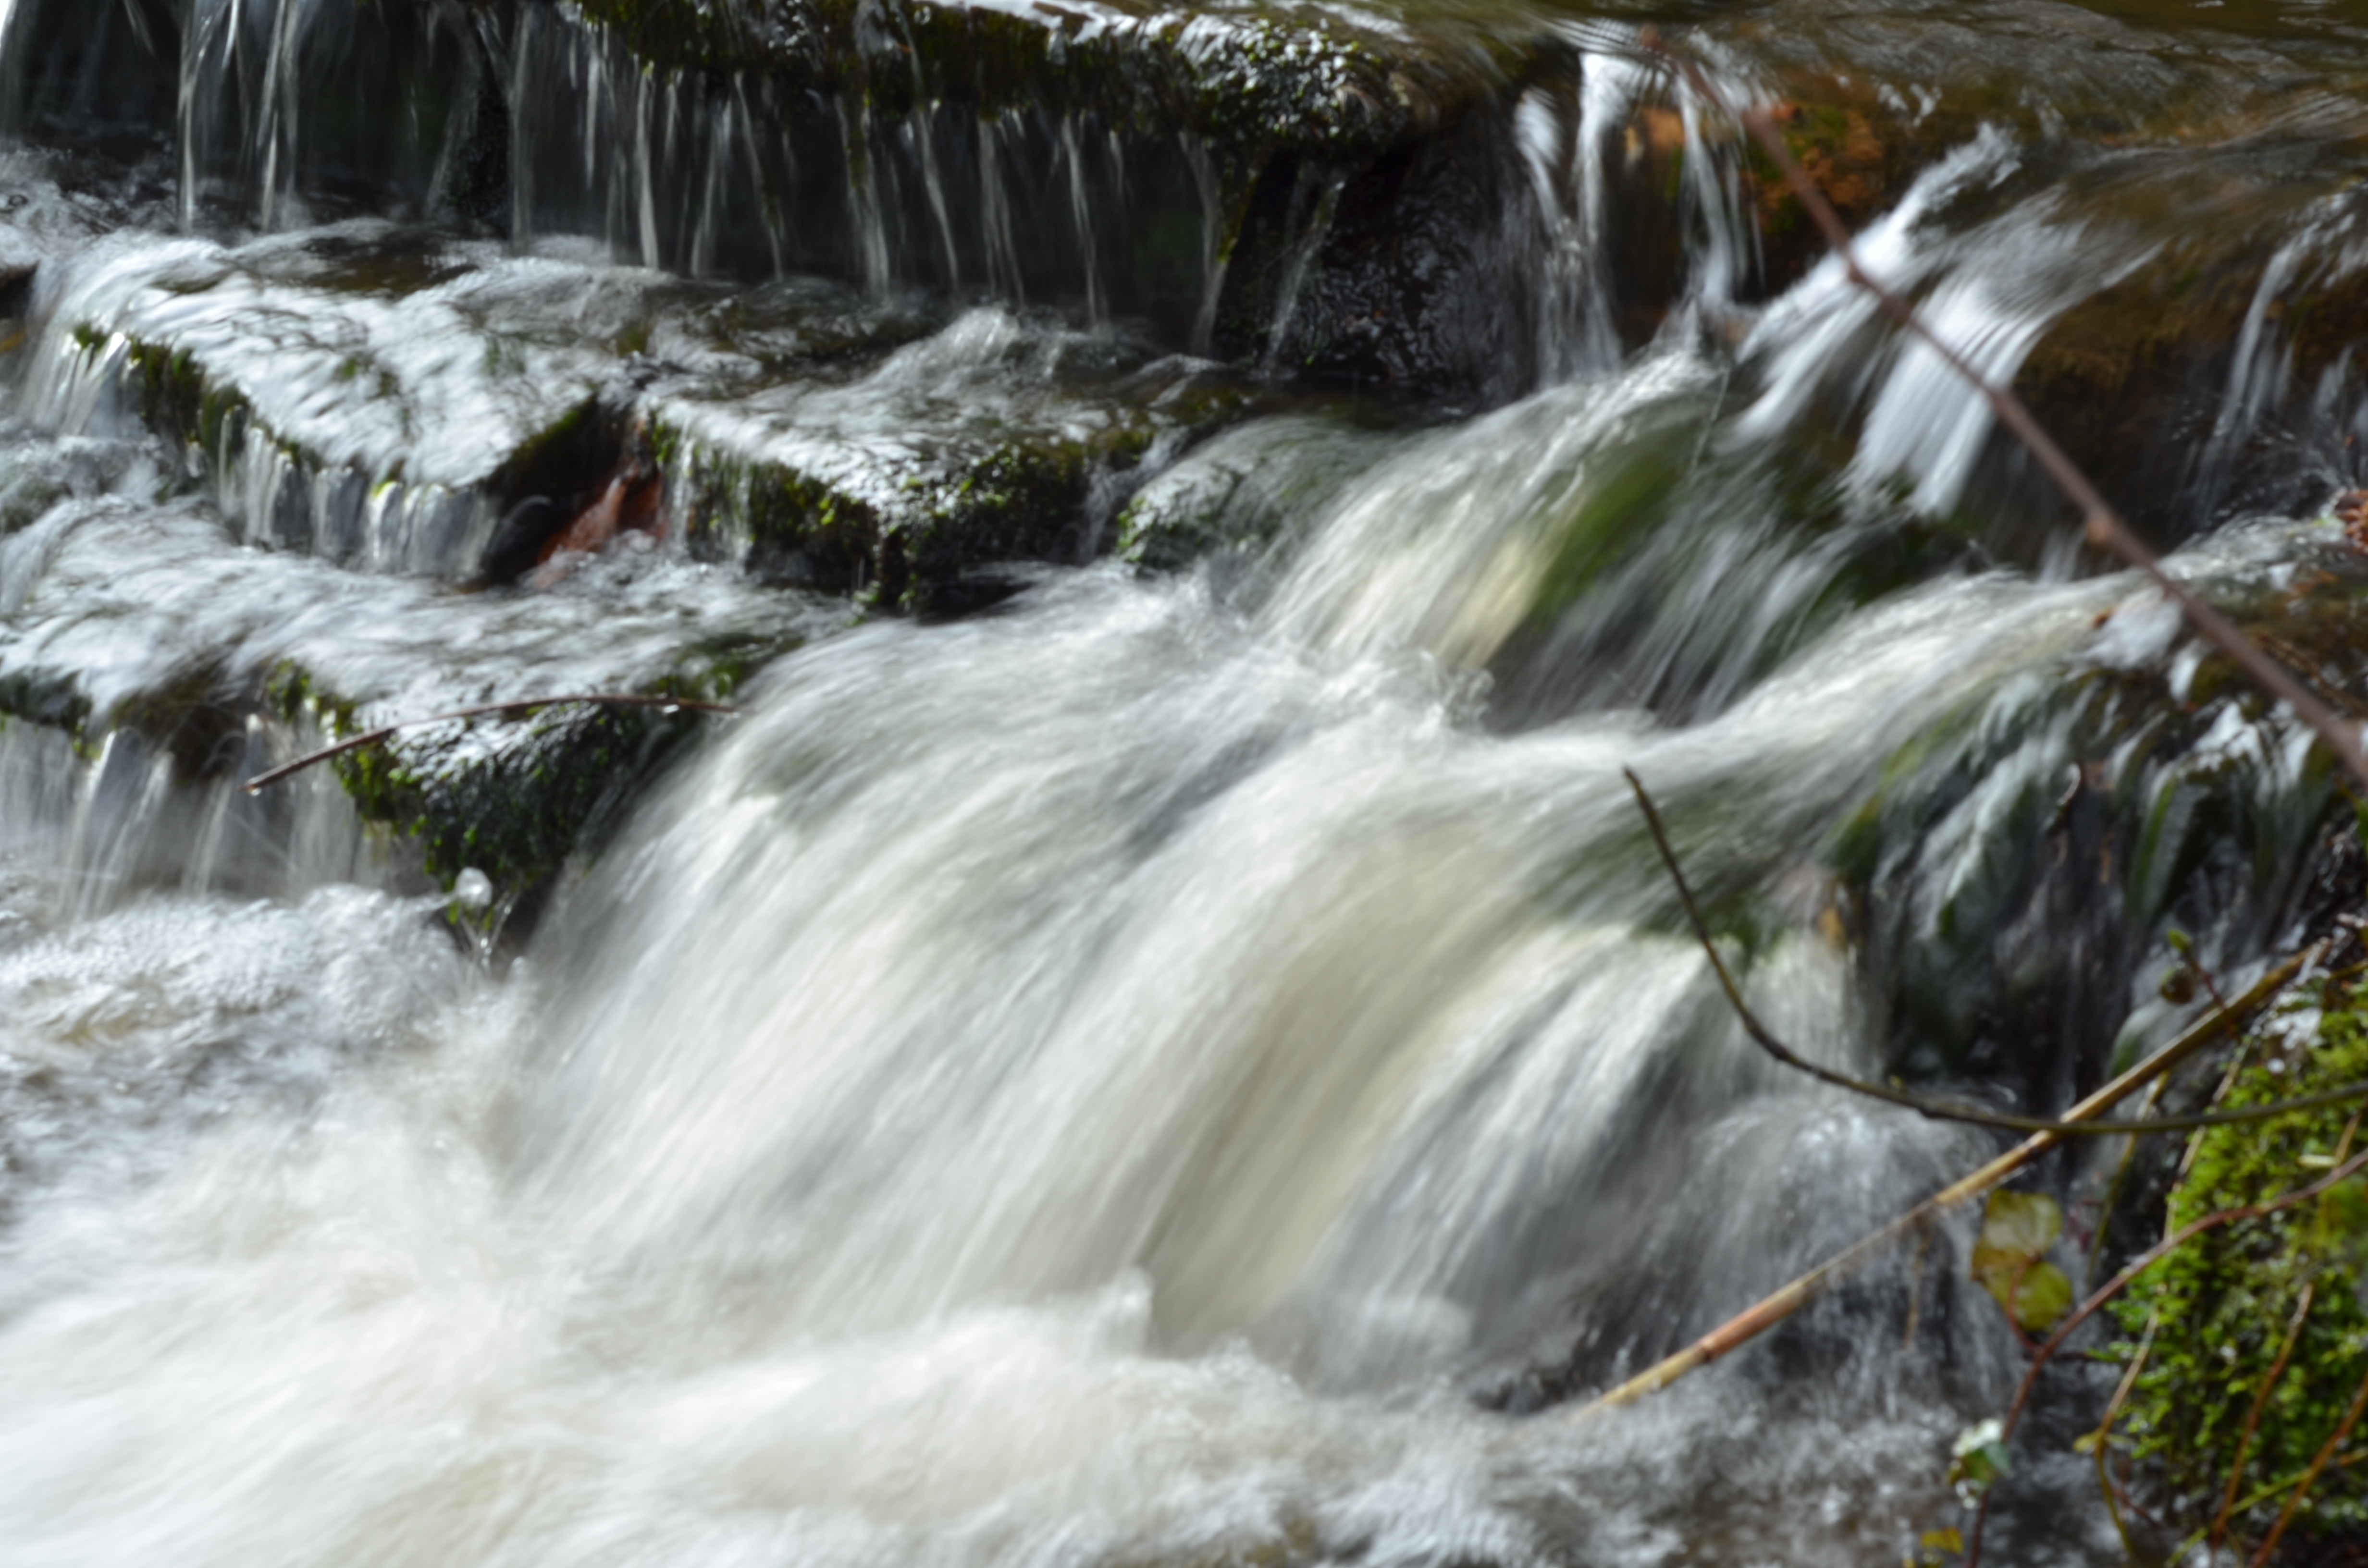
water, nature, rock, waterfall, creek, river, stream, cascade, scenic, natural, rapid, body of water, wasserfall, water feature, watercourse